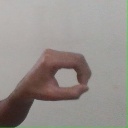
अक्षर: औ